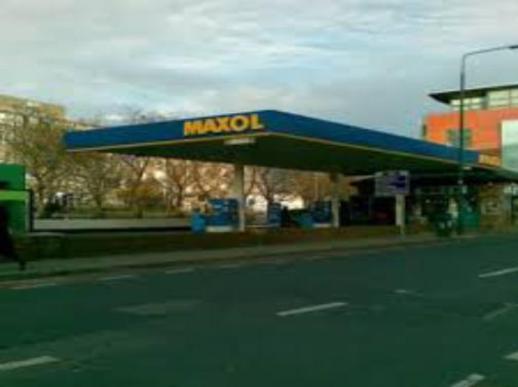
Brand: maxol
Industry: Others